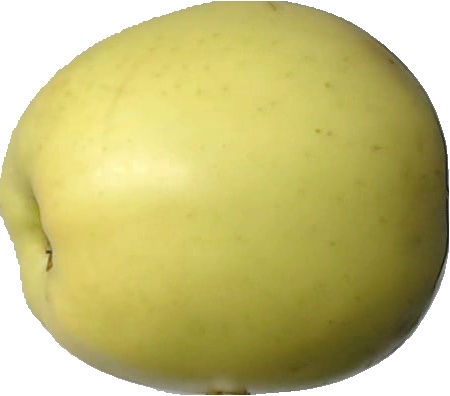
Label: apple_golden_2